Vrbnik Statute

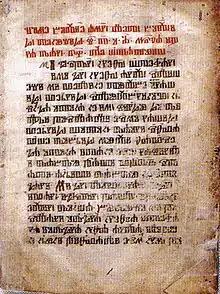

The Vrbnik Statute is a 14th-century Glagolitic city statute of the Croatian city Vrbnik.